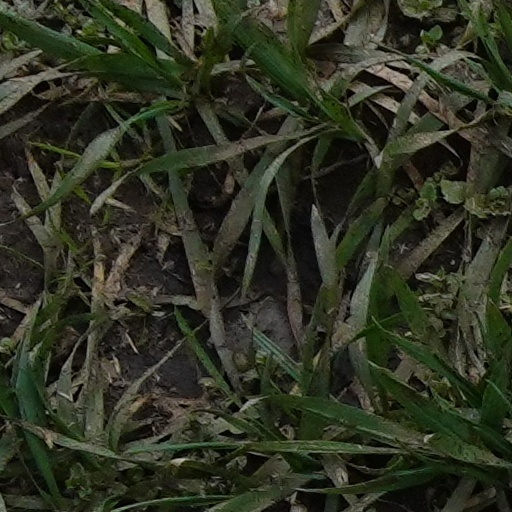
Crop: wheat